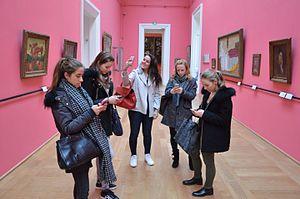
Jeunes filles de la générations Z en train d'envoyer des photos